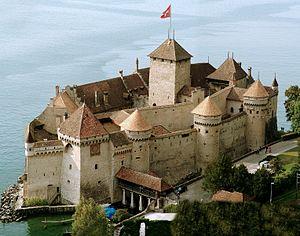
Le château de Chillon vu du viaduc de l'A9
La Suisse, en forme longue la Confédération suisse est un pays d'Europe centrale et, selon certaines définitions, de l'Ouest, formé de 26 cantons, avec Berne pour capitale de facto, parfois appelée « ville fédérale ». La Suisse est bordée par l'Allemagne au nord, l'Autriche et le Liechtenstein à l'est-nord-est, l'Italie au sud et au sud-est et la France à l'ouest. C'est un pays sans côte océanique, mais qui dispose d'un accès direct à la mer par le Rhin. La superficie de la Suisse est de 41 285 km². Elle est géographiquement divisée entre les Alpes, le plateau suisse et le Jura. Les Alpes occupent la majeure partie du territoire. La population de la Suisse dépasse les 8,5 millions d'habitants et elle se concentre principalement sur le plateau, là où se trouvent les plus grandes villes. Parmi elles, Zurich, Genève et Bâle sont les agglomérations les plus importantes du pays en termes économiques et de population, et des villes mondiales où se trouvent le siège d'organisations internationales et des aéroports de dimension internationale.